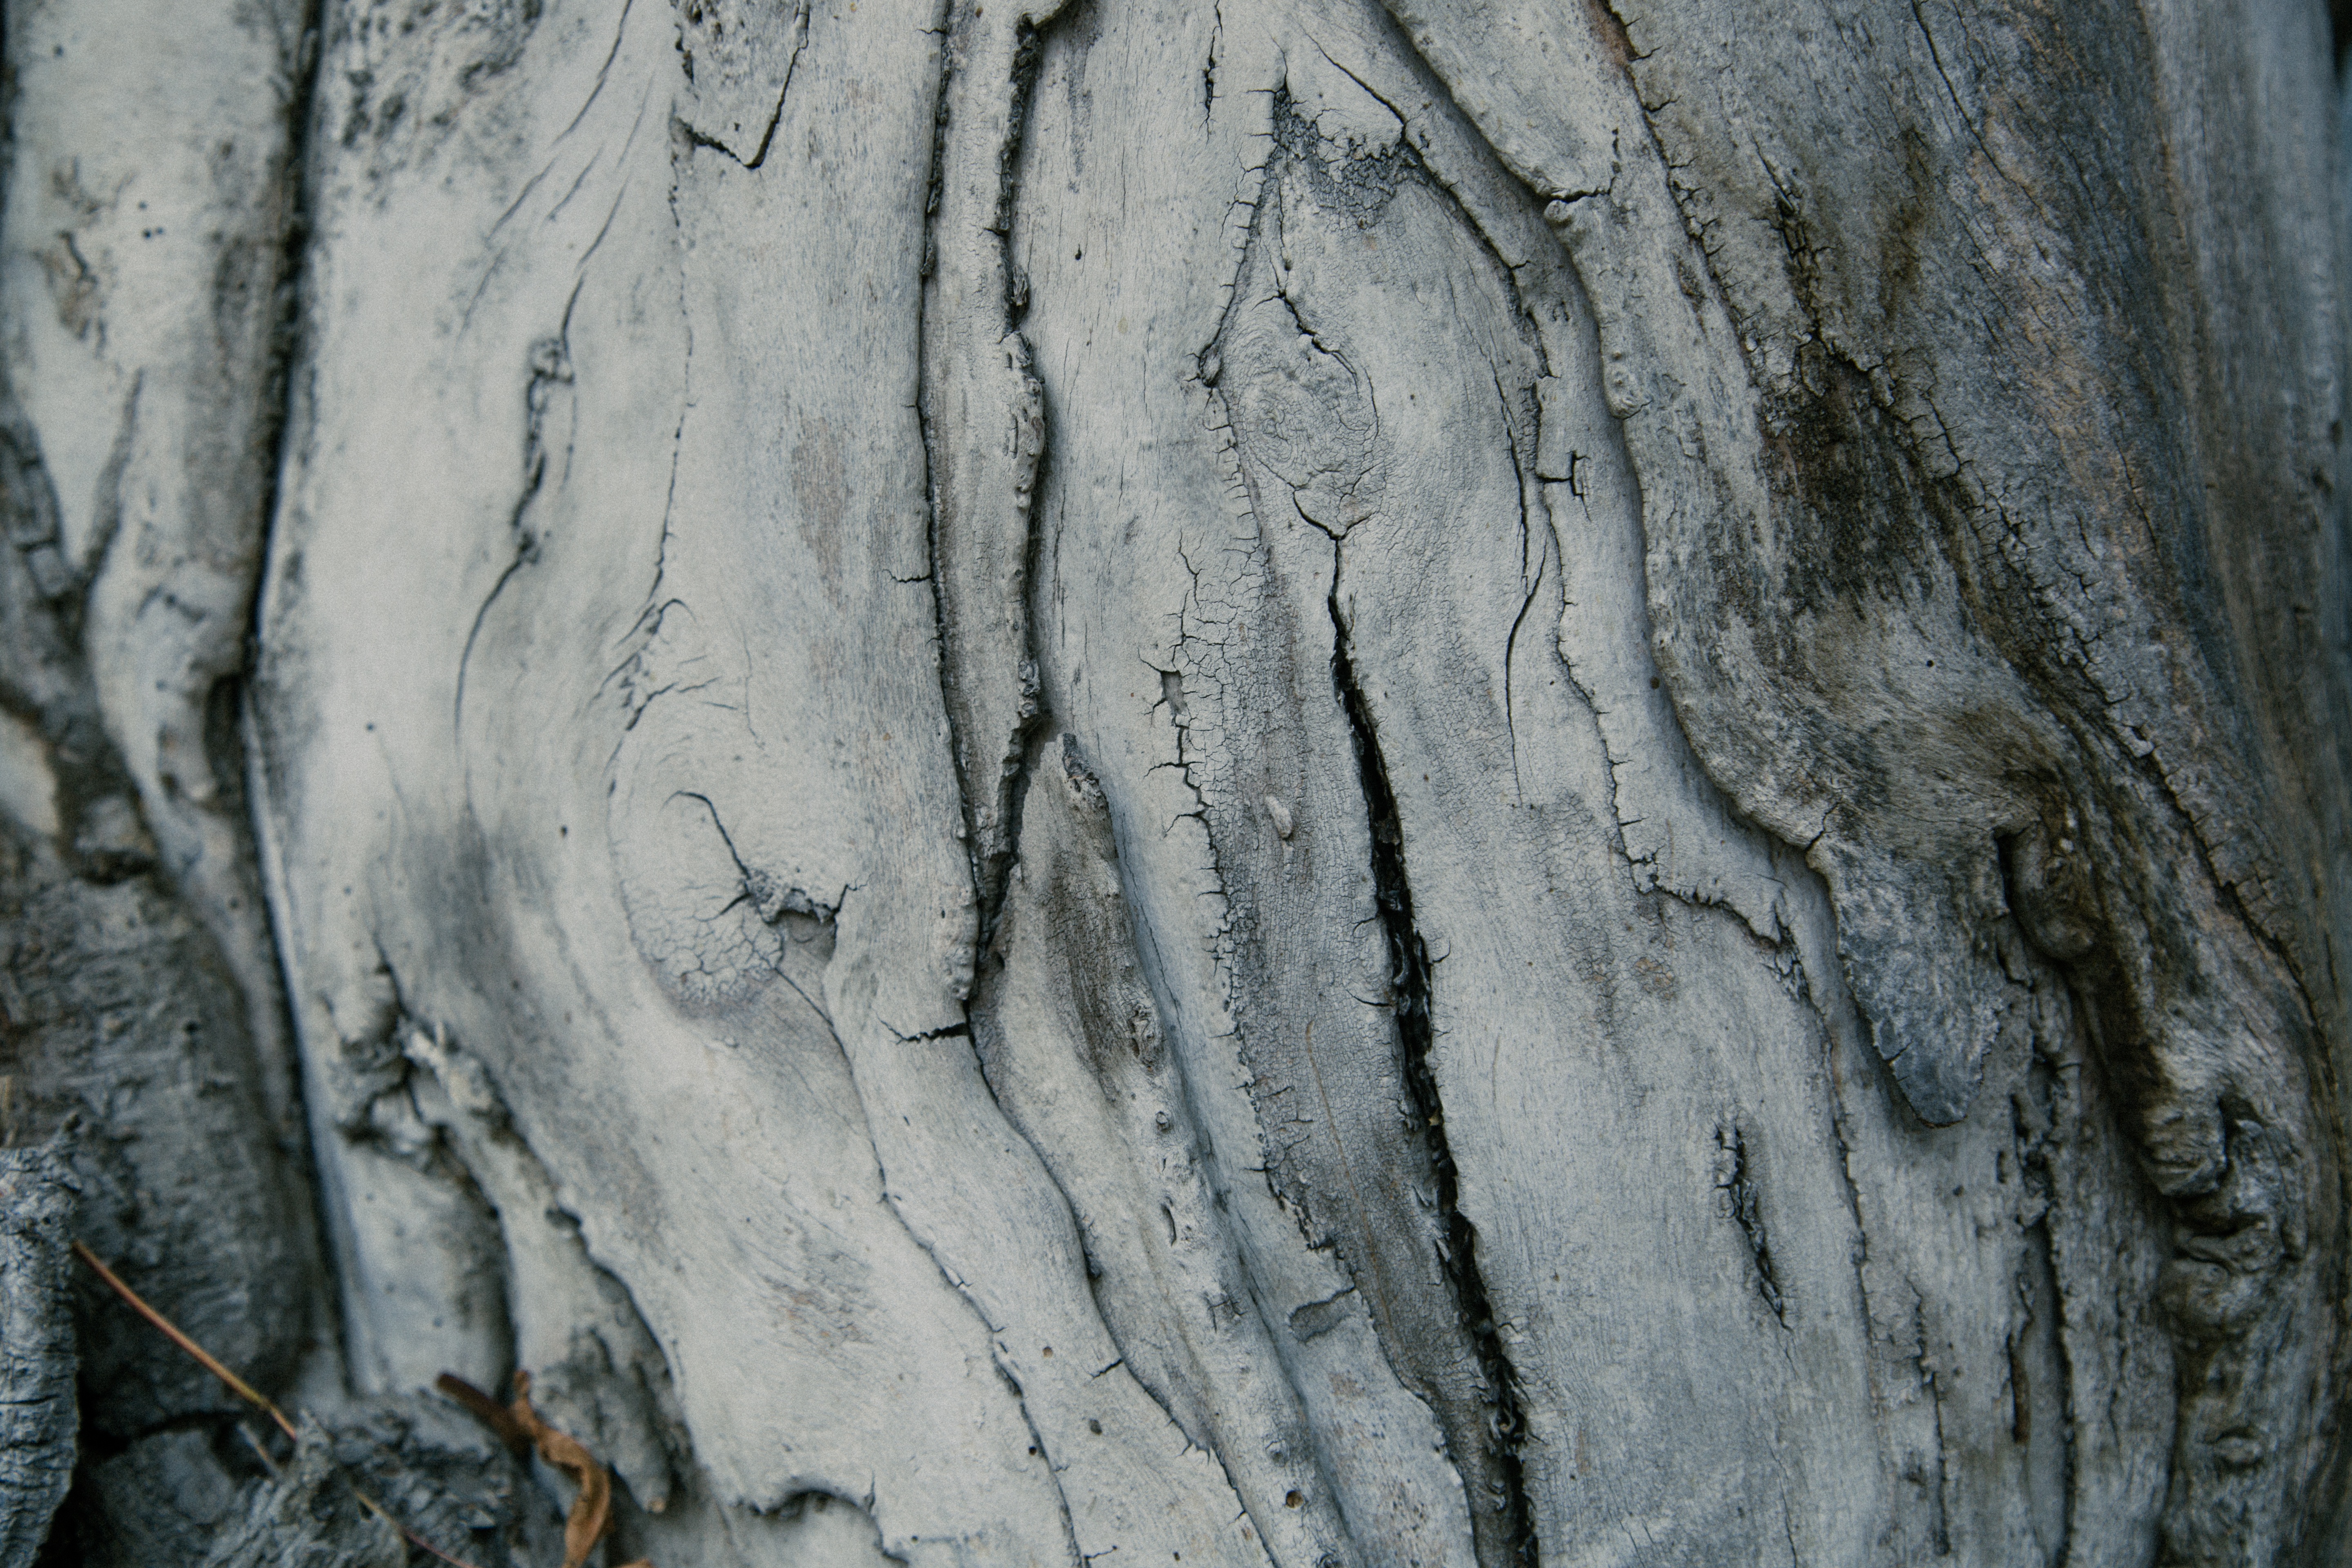
tree, rock, wood, texture, trunk, wall, formation, soil, material, geology, woody plant